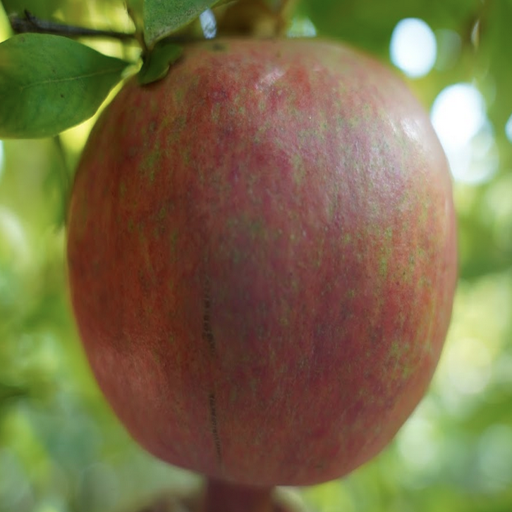
Label: Healthy